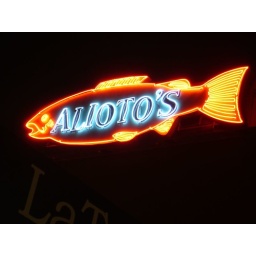
Evidently this is one of the best places for fish in San Fran...too pricey for my taste. Cool sign though.